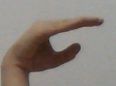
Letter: jeem